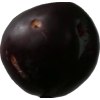
Label: plum